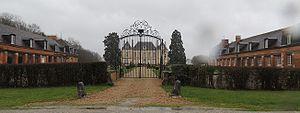
Château de Villemesle, derrière la grille d'honneur avec de part et d'autres les batiments des communs
Cet article recense les monuments historiques d'Eure-et-Loir, en France.
Cet article recense de manière non exhaustive les châteaux, maisons fortes, mottes castrales, situés dans le département français d'Eure-et-Loir. Il est fait état des inscriptions et classements au titre des monuments historiques.
Le château de Villemesle est un château situé sur la commune de Boisgasson, dans le département français d'Eure-et-Loir.
Boisgasson est une ancienne commune française située dans le département d'Eure-et-Loir en région Centre-Val de Loire : le 1ᵉʳ janvier 2017, Boisgasson est intégrée à la commune nouvelle d'Arrou, avec statut de commune déléguée.